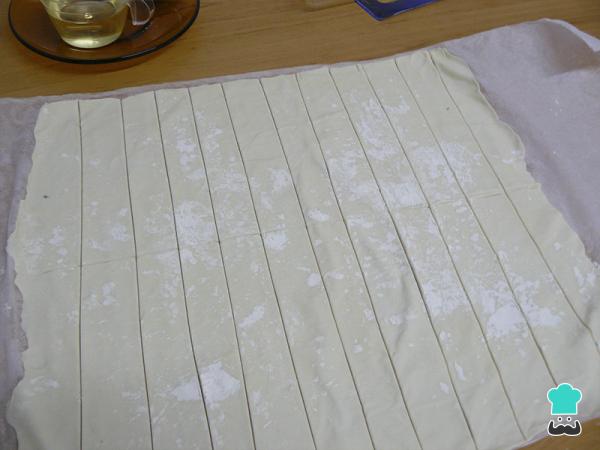
Con un cuchillo o un cortapizzas marcamos cada uno de los palitos, fíjate en la fotografía para hacerlo de la misma manera.